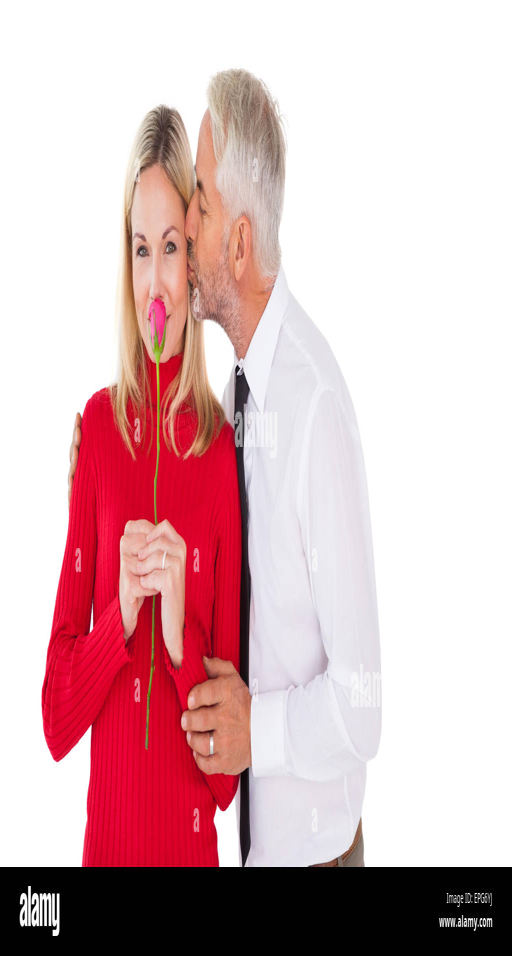
handsome man giving his wife a kiss on cheek